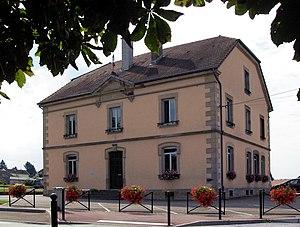
La mairie de Frotey-lès-Lure
Frotey-lès-Lure est une commune française située dans le département de la Haute-Saône, en région Bourgogne-Franche-Comté.